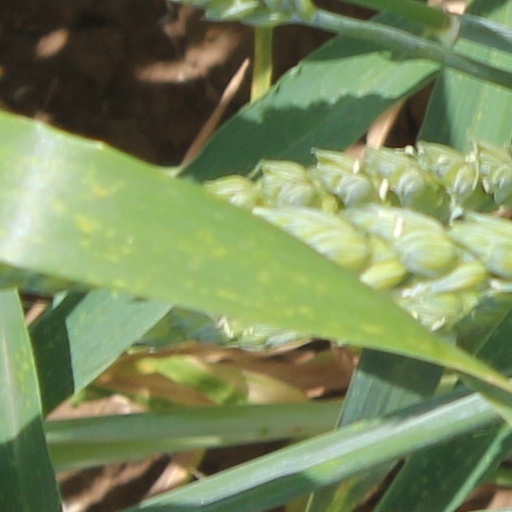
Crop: wheat